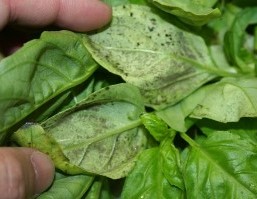
Plant: Basil
Disease: basil downy mildew